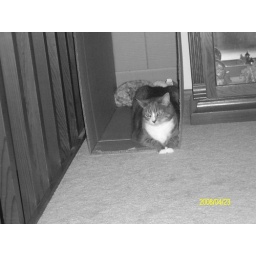
sneaky crazy bad cat gets in a box